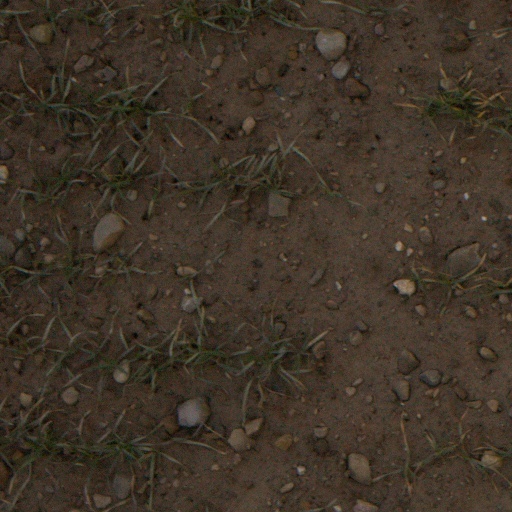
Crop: wheat